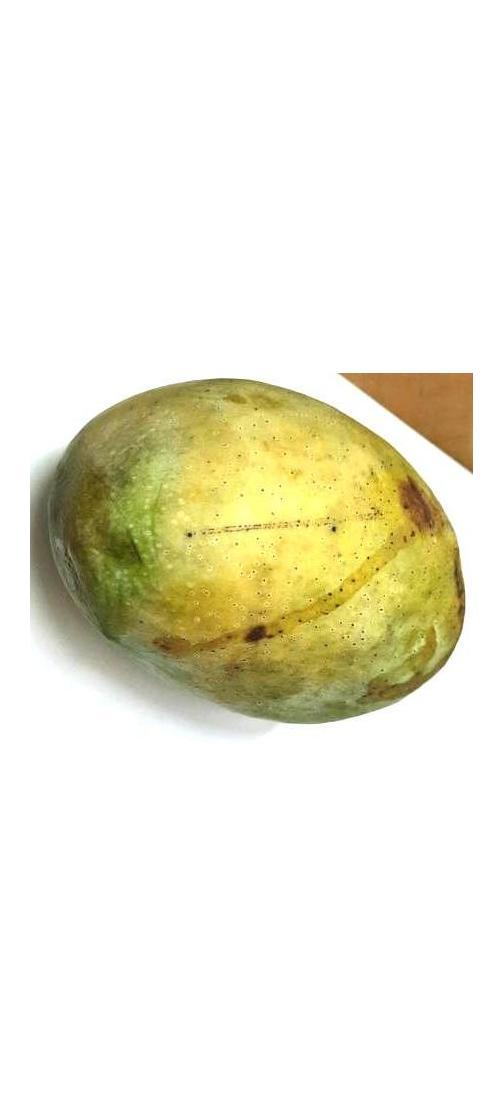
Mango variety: Fazli Classic